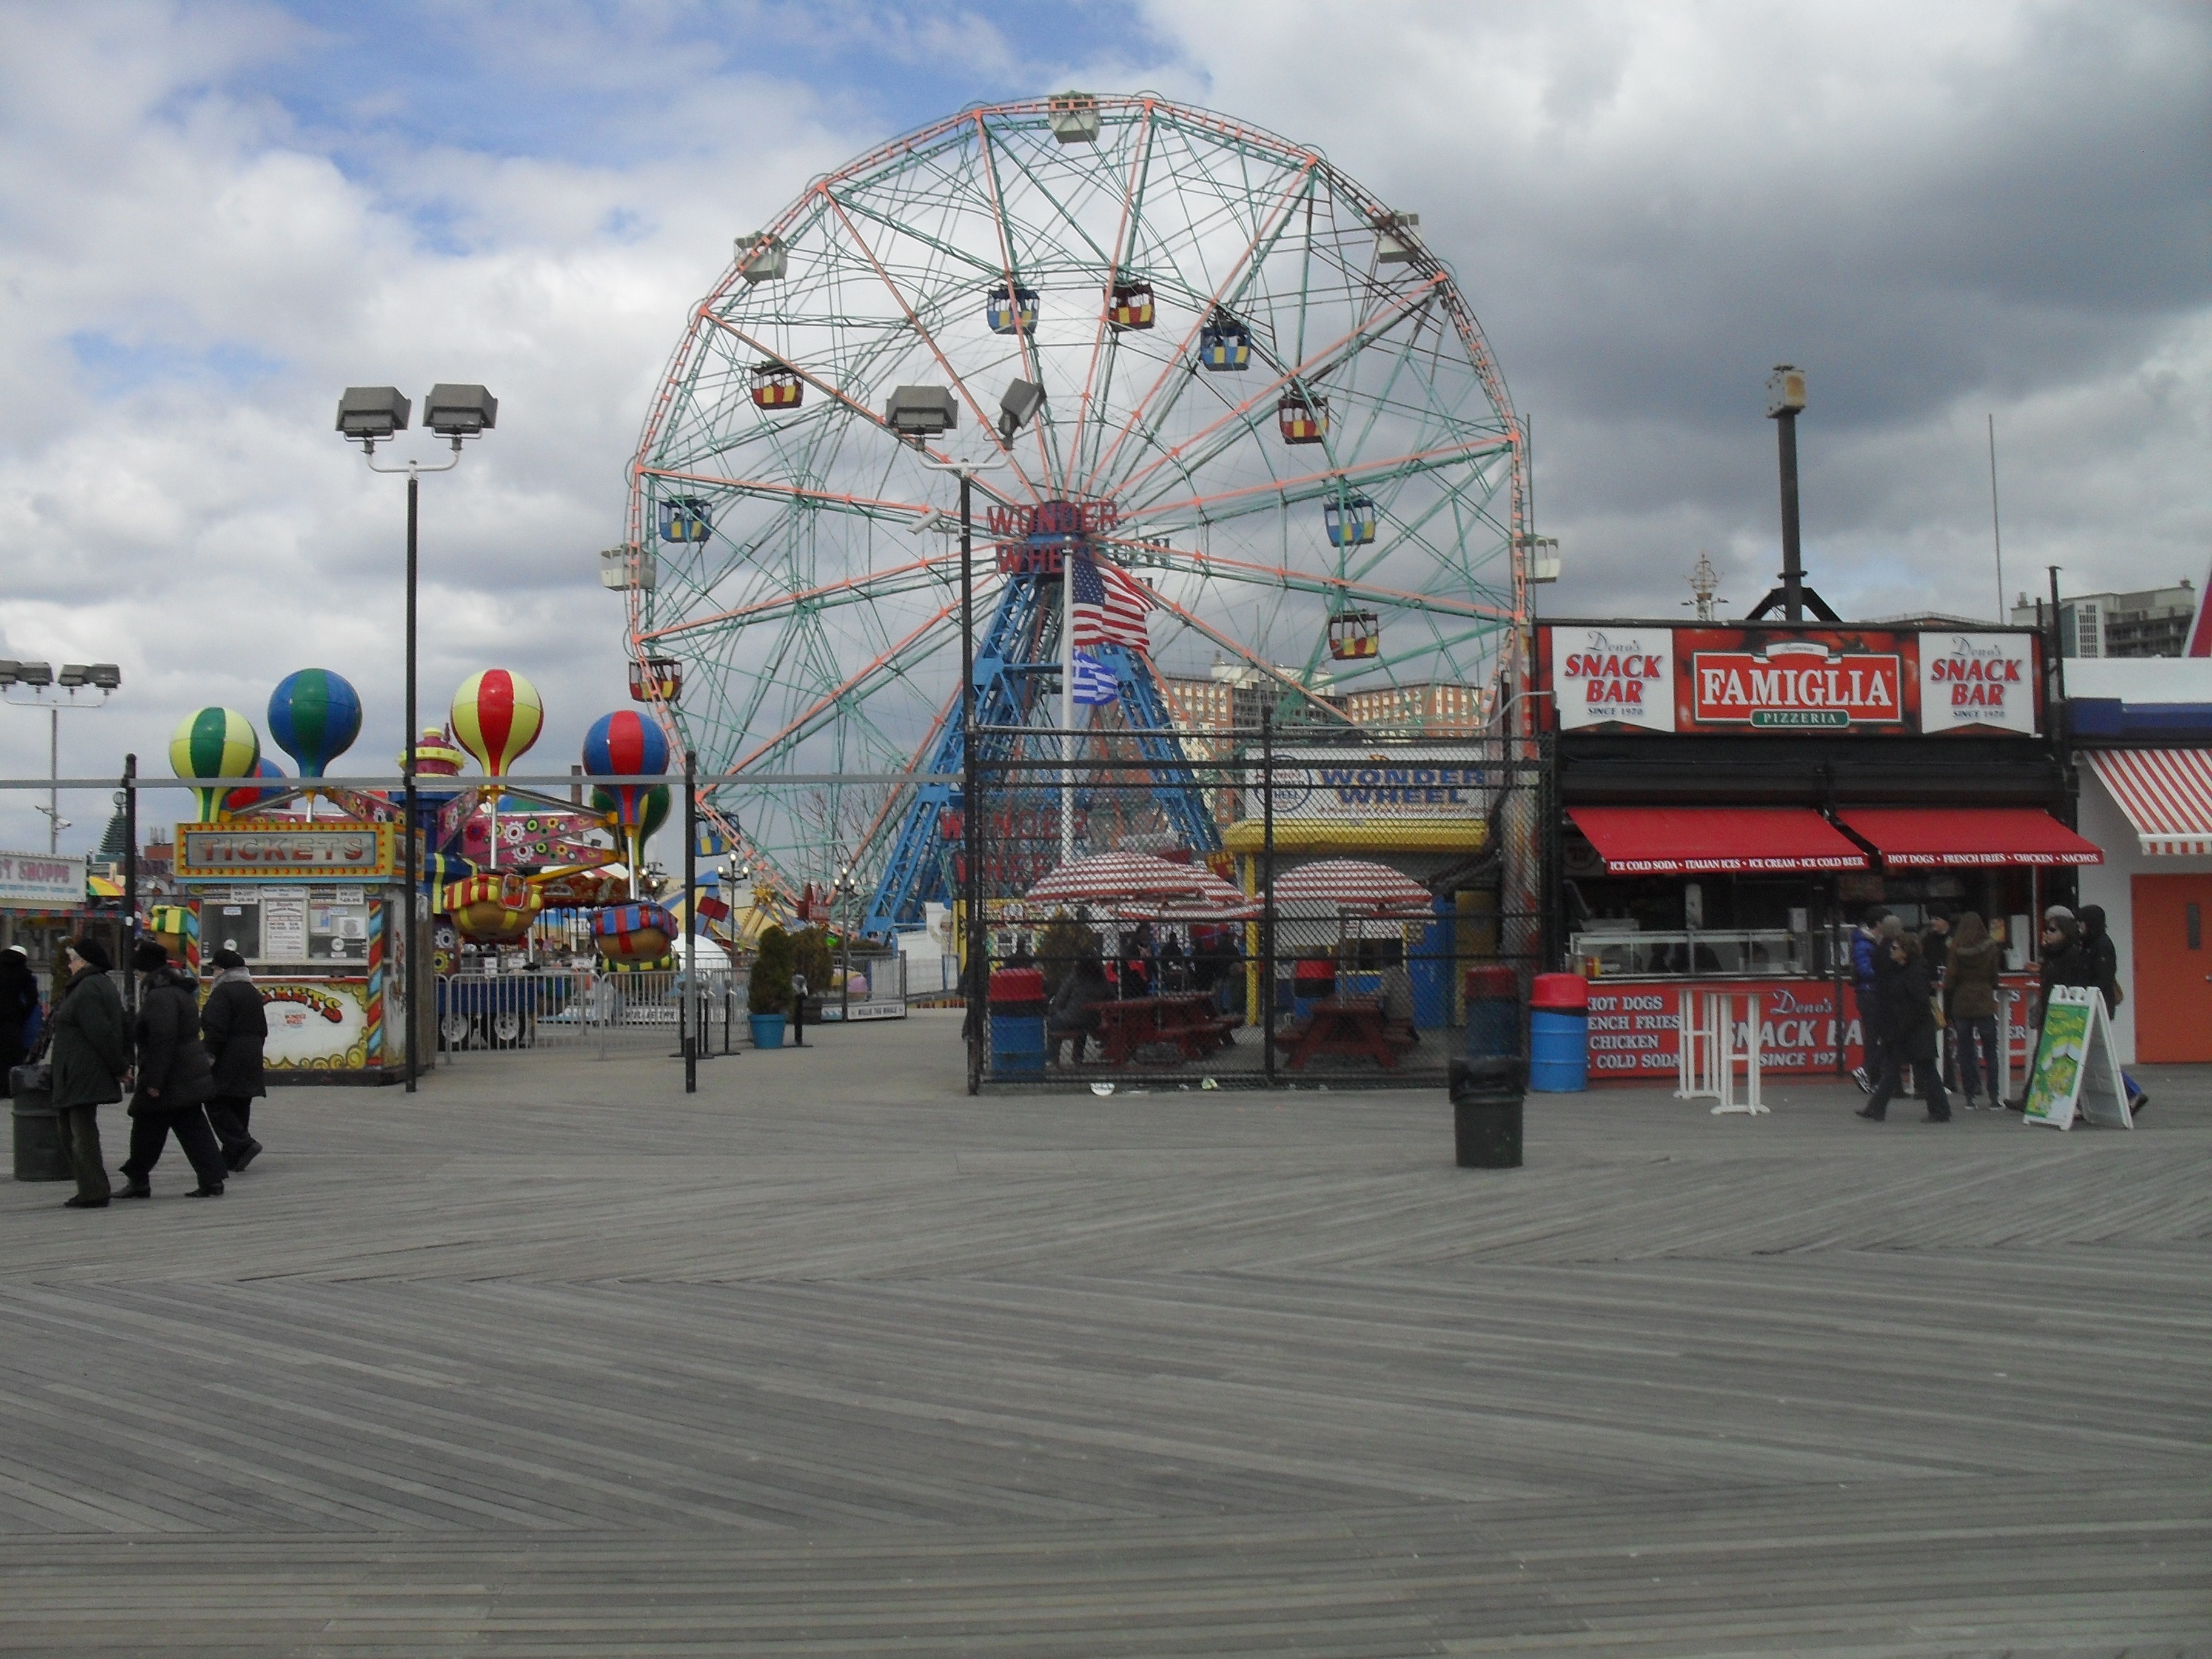
structure, people, boardwalk, new york, walkway, recreation, ferris wheel, carnival, amusement park, park, ride, carousel, colorful, childhood, stadium, festival, fun, bright, joy, tourist attraction, rides, circus, amusement, stores, enjoyment, fair, entertainment, amusement parks, amuse, festival site, amusement ride, coney island, outdoor recreation, luna park, board walk, coney island beach, sport venue, carousel cars, wonder wheel, children's carnival ride, astroland, astro land